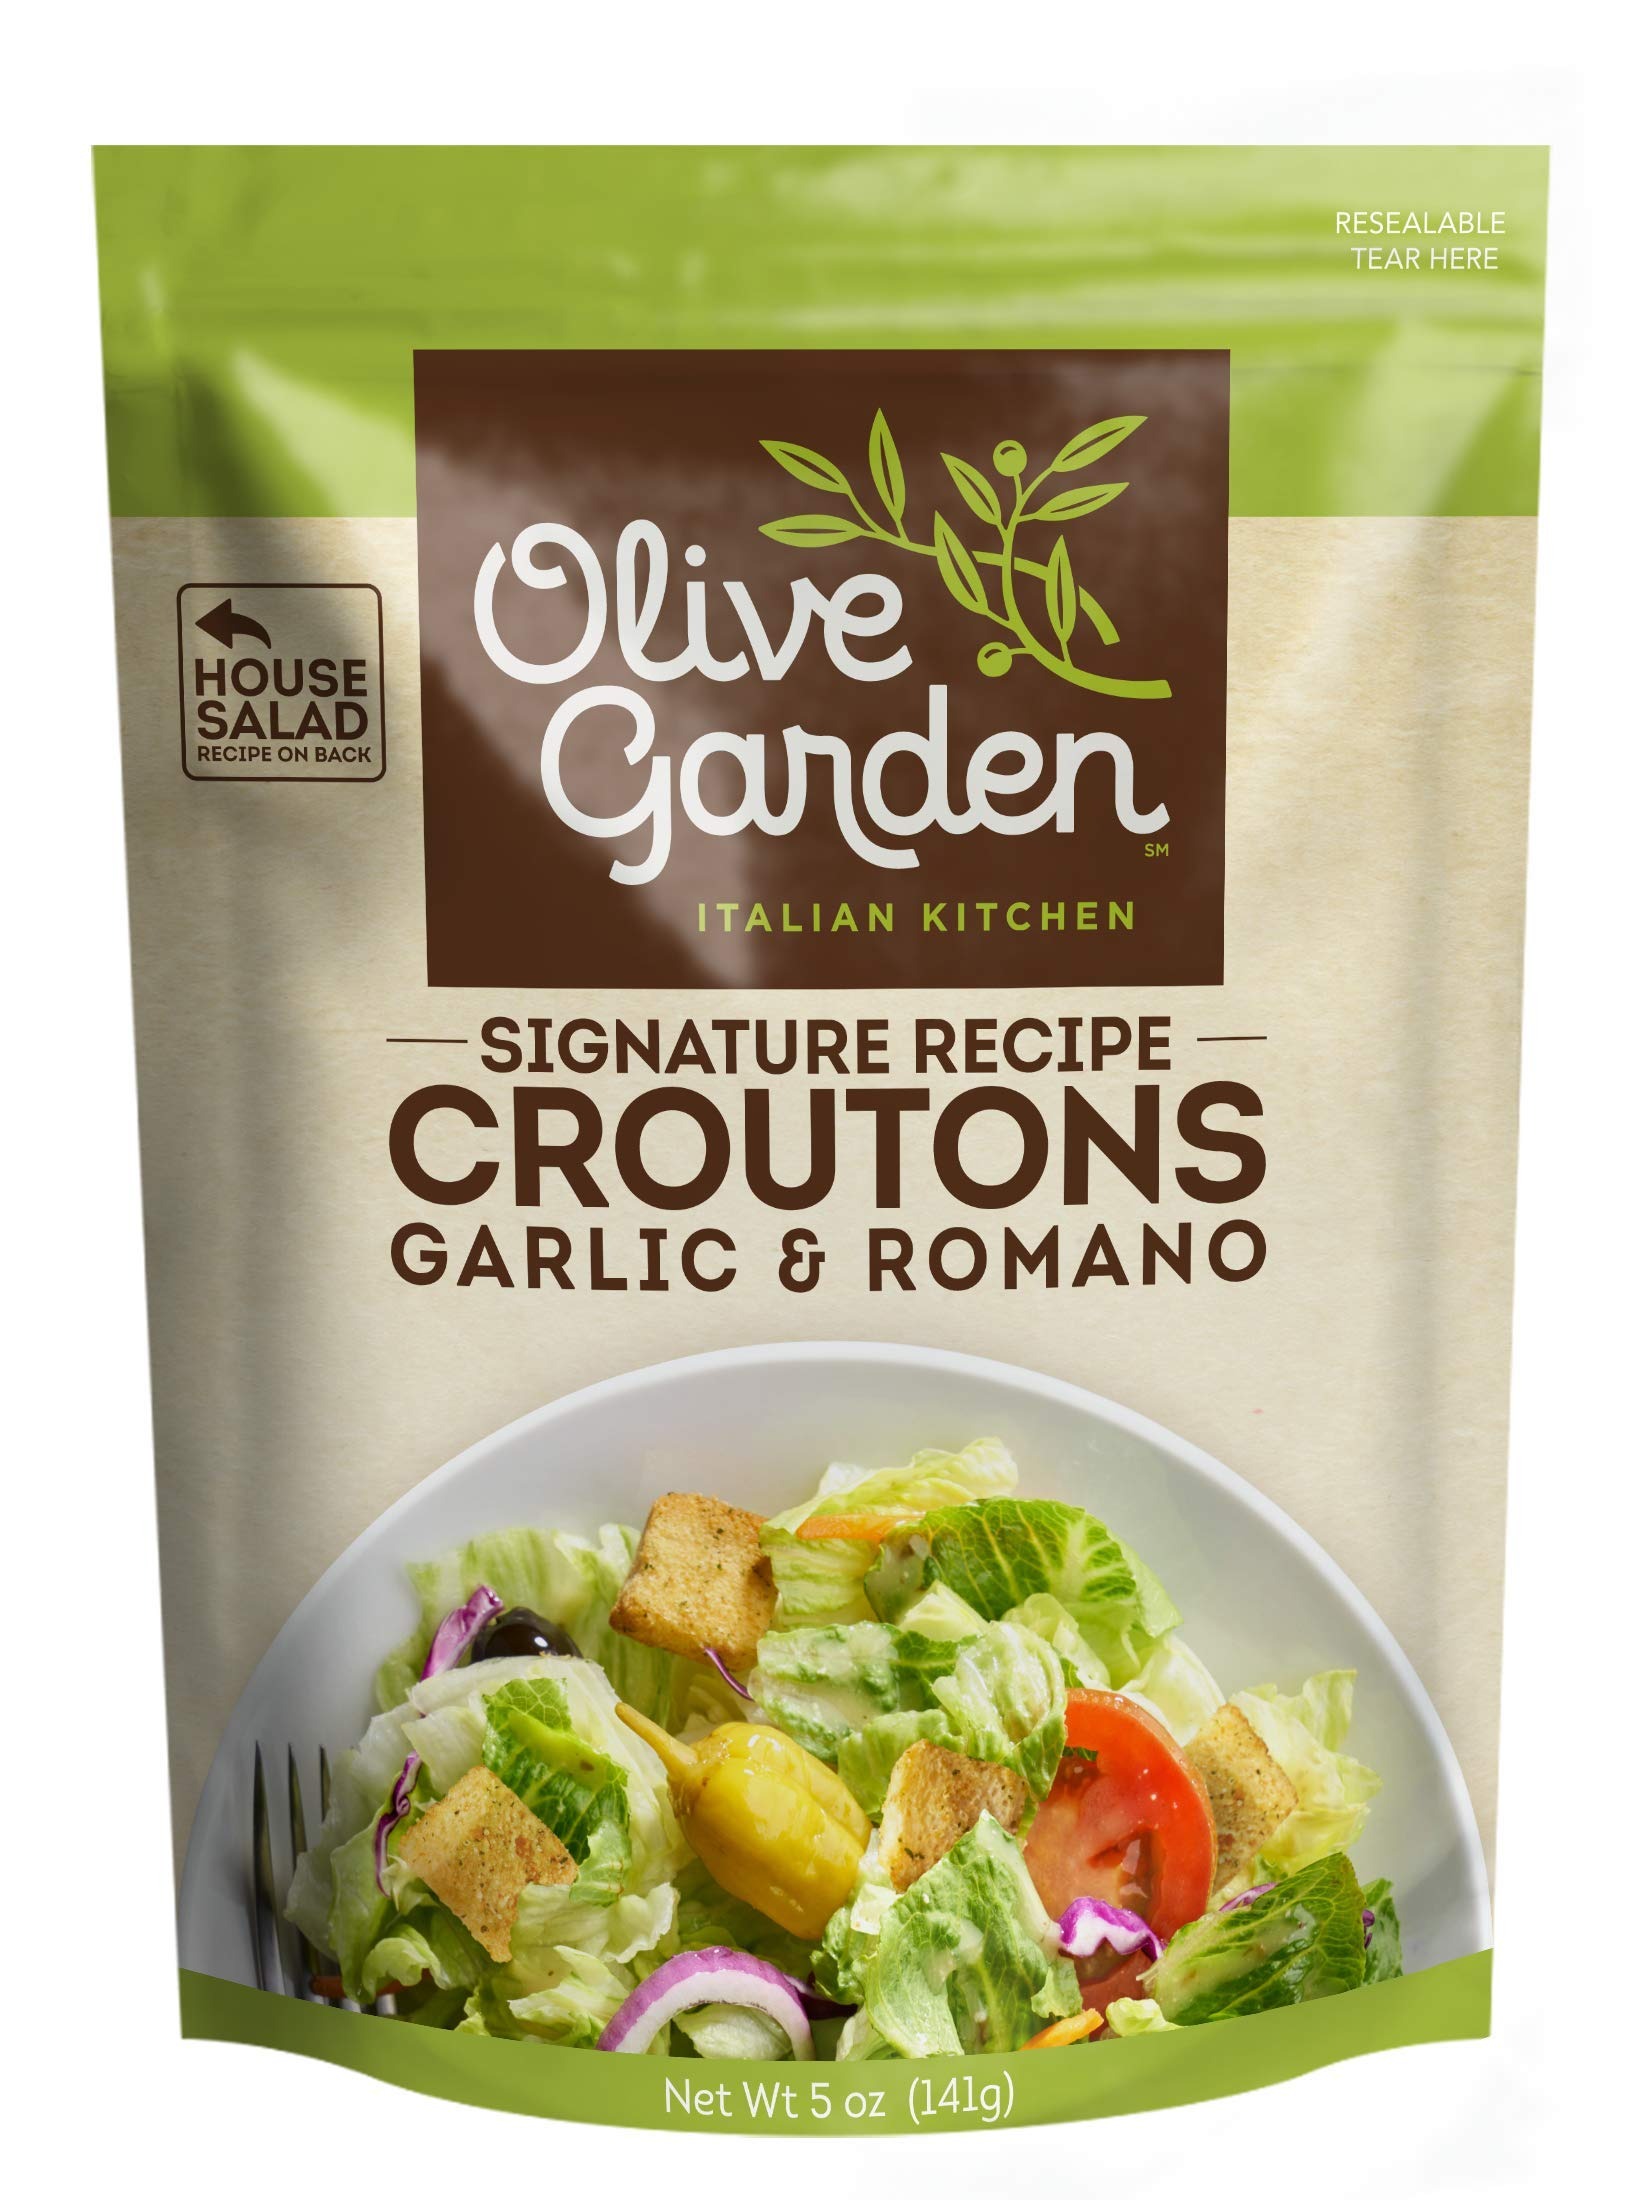
Item Name: Olive Garden Seasoned Croutons | Garlic & Romano Flavor | 5 Ounce, Pack of 6 | Crunchy Salad Topper
Bullet Point 1: BRING OLIVE GARDEN SALAD HOME: Bring a zest of Tuscany to your table by adding our premium quality Olive Garden Croutons to your table; 5 Ounce (Pack of 6)
Bullet Point 2: CREATING THE PERFECT CROUTON: We start with fresh, oven-baked bread, toasted to a golden brown; generous-sized croutons seasoned with a garlic and Romano make the perfect finishing touch
Bullet Point 3: SPRINKLE, CRUNCH, REPEAT: Our premium salad croutons add crunch to your favorite soups, salads and more; Only 25-30 calories per serving
Bullet Point 4: CONVENIENT RESEALABLE BAG: Handy resealable bag helps keep your salad toppings fresh; For maximum freshness, refrigerate after opening
Bullet Point 5: PACKAGING MAY VARY
Value: 30.0
Unit: Ounce

Price: 2.7